United States Television Manufacturing Corp.

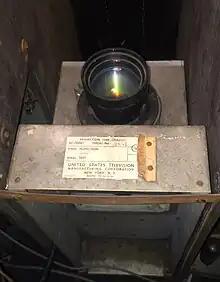
A CRT fires upward to a mirror that reflects a back-projection screen image on U.S. Television Manufacturing Corp.'s Tavern Tele-Symphonic model.

A December 1945 advertisement seeking a senior engineer for the company listed an address of 106 Seventh Avenue in Manhattan, New York City. By July 1947, the company's office was located at 1 West 61st Street in Manhattan. An advertisement from this time gives a company address of 3 West 61st Street.